List of blade materials

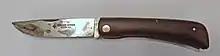
The "Hippekniep" is a folding pocket knife made by the Herder knife-making company in Solingen, Germany. The blade is made of non-rustproof carbon steel, blue-plastered by hand and finely forged from the base to the tip of the knife. The long blade shows patina (dark spots) caused by decades of use. It can easily be sharpened to a shaving sharp edge.

Carbon steel is a popular choice for rough-use knives and cheaper options. Carbon steel used to be much tougher, much more durable, and easier to sharpen than stainless steel. This is no longer the case since the coming of super-advanced alloy metallurgy such as VG-10 and SG-2 powder steel for example. These high-end stainless alloys now have all the benefits including hardness, toughness, and corrosion resistance, and passed the limits of Carbon steel. Carbon steels lack the chromium content of stainless steel, making them very susceptible to corrosion.